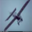
Label: airplane